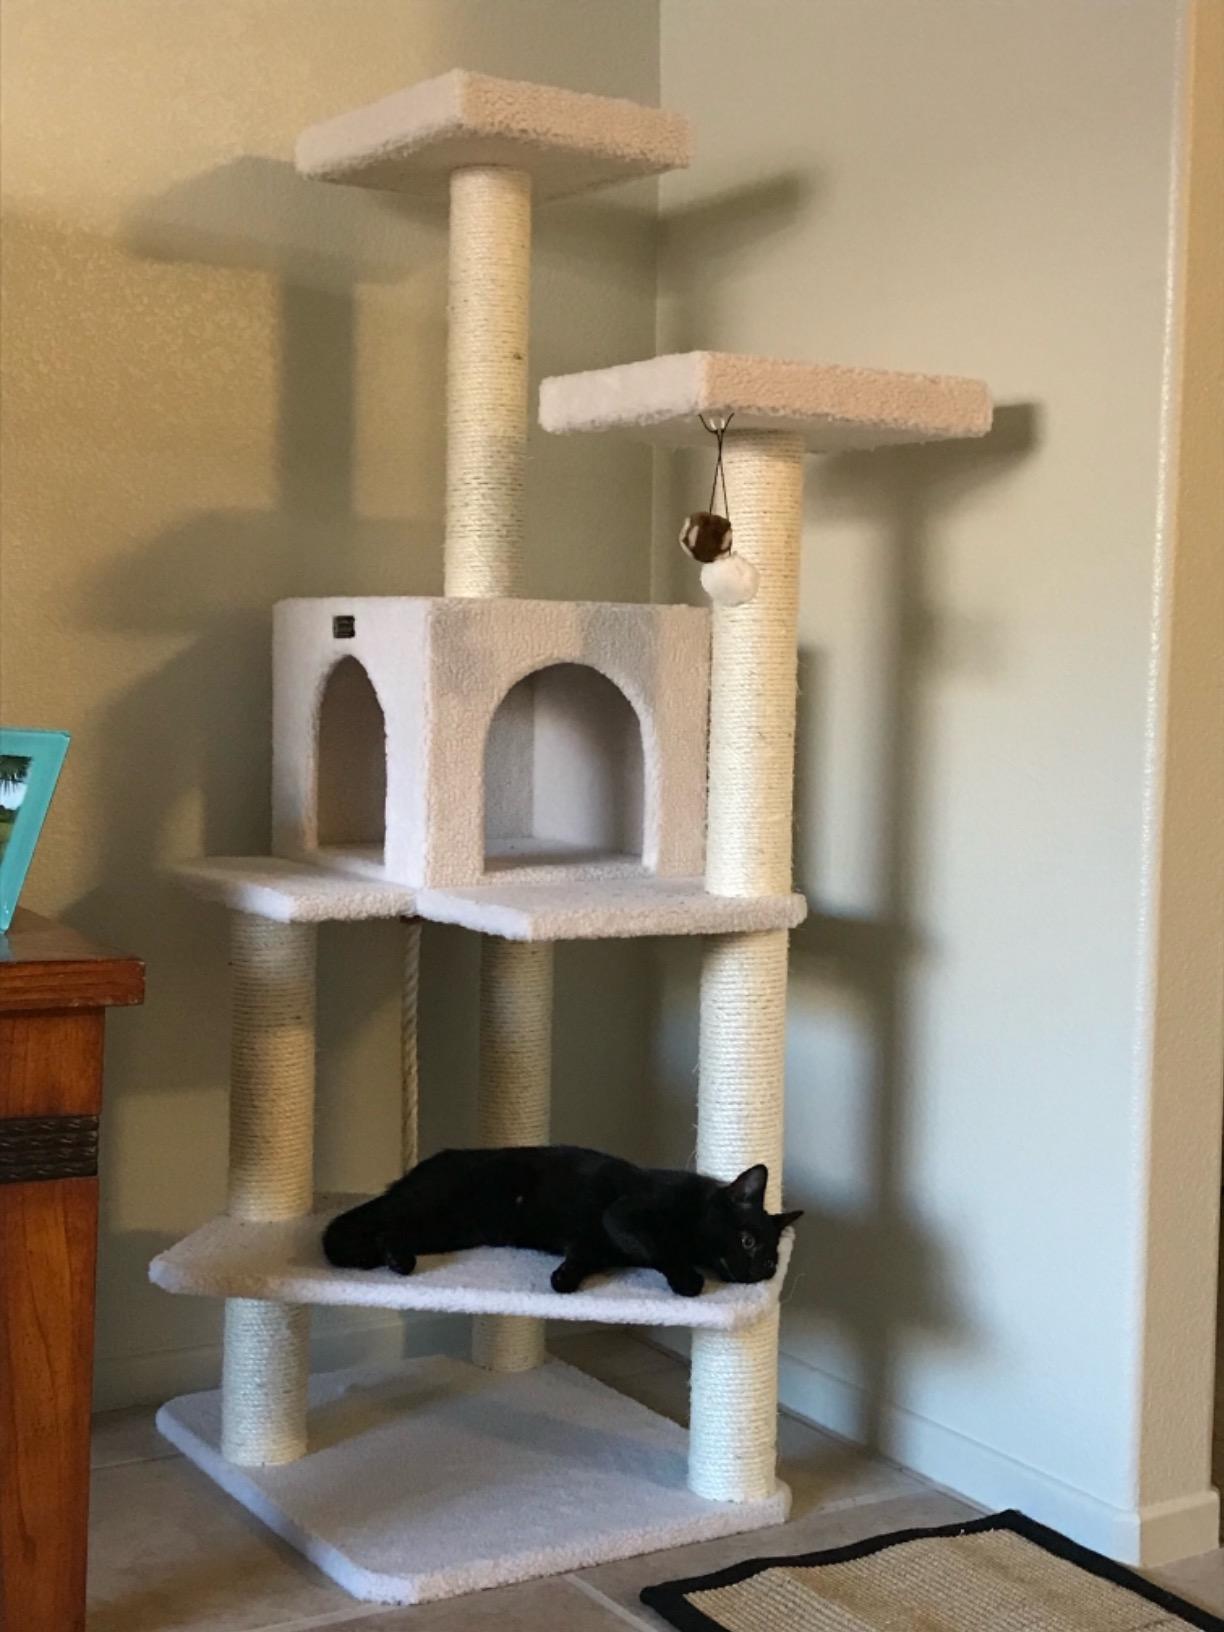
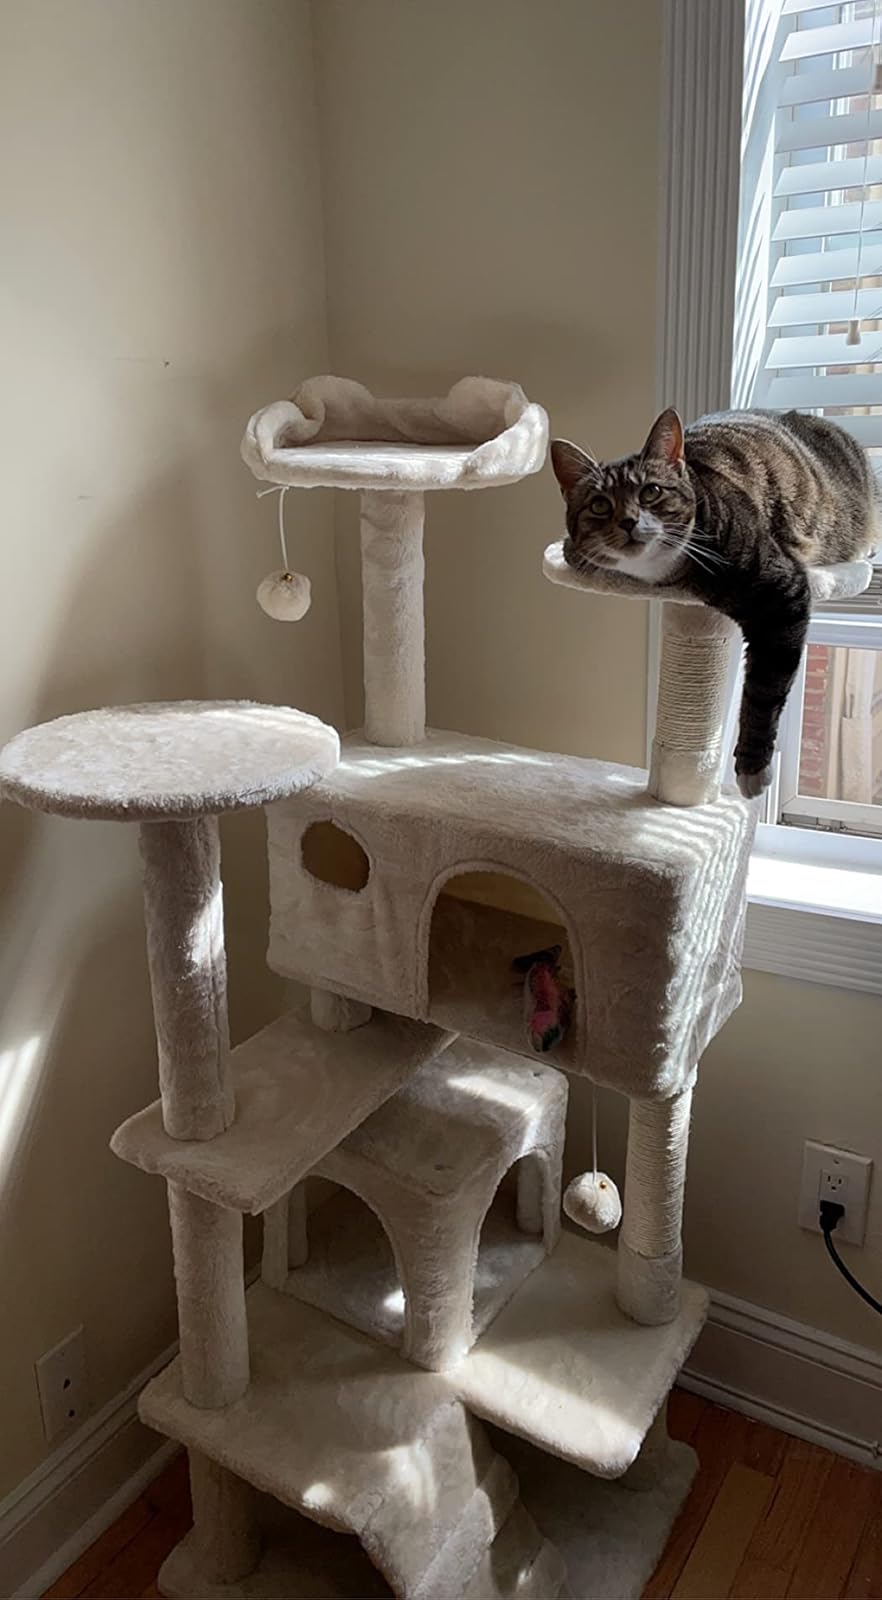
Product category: items_cat tree
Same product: no